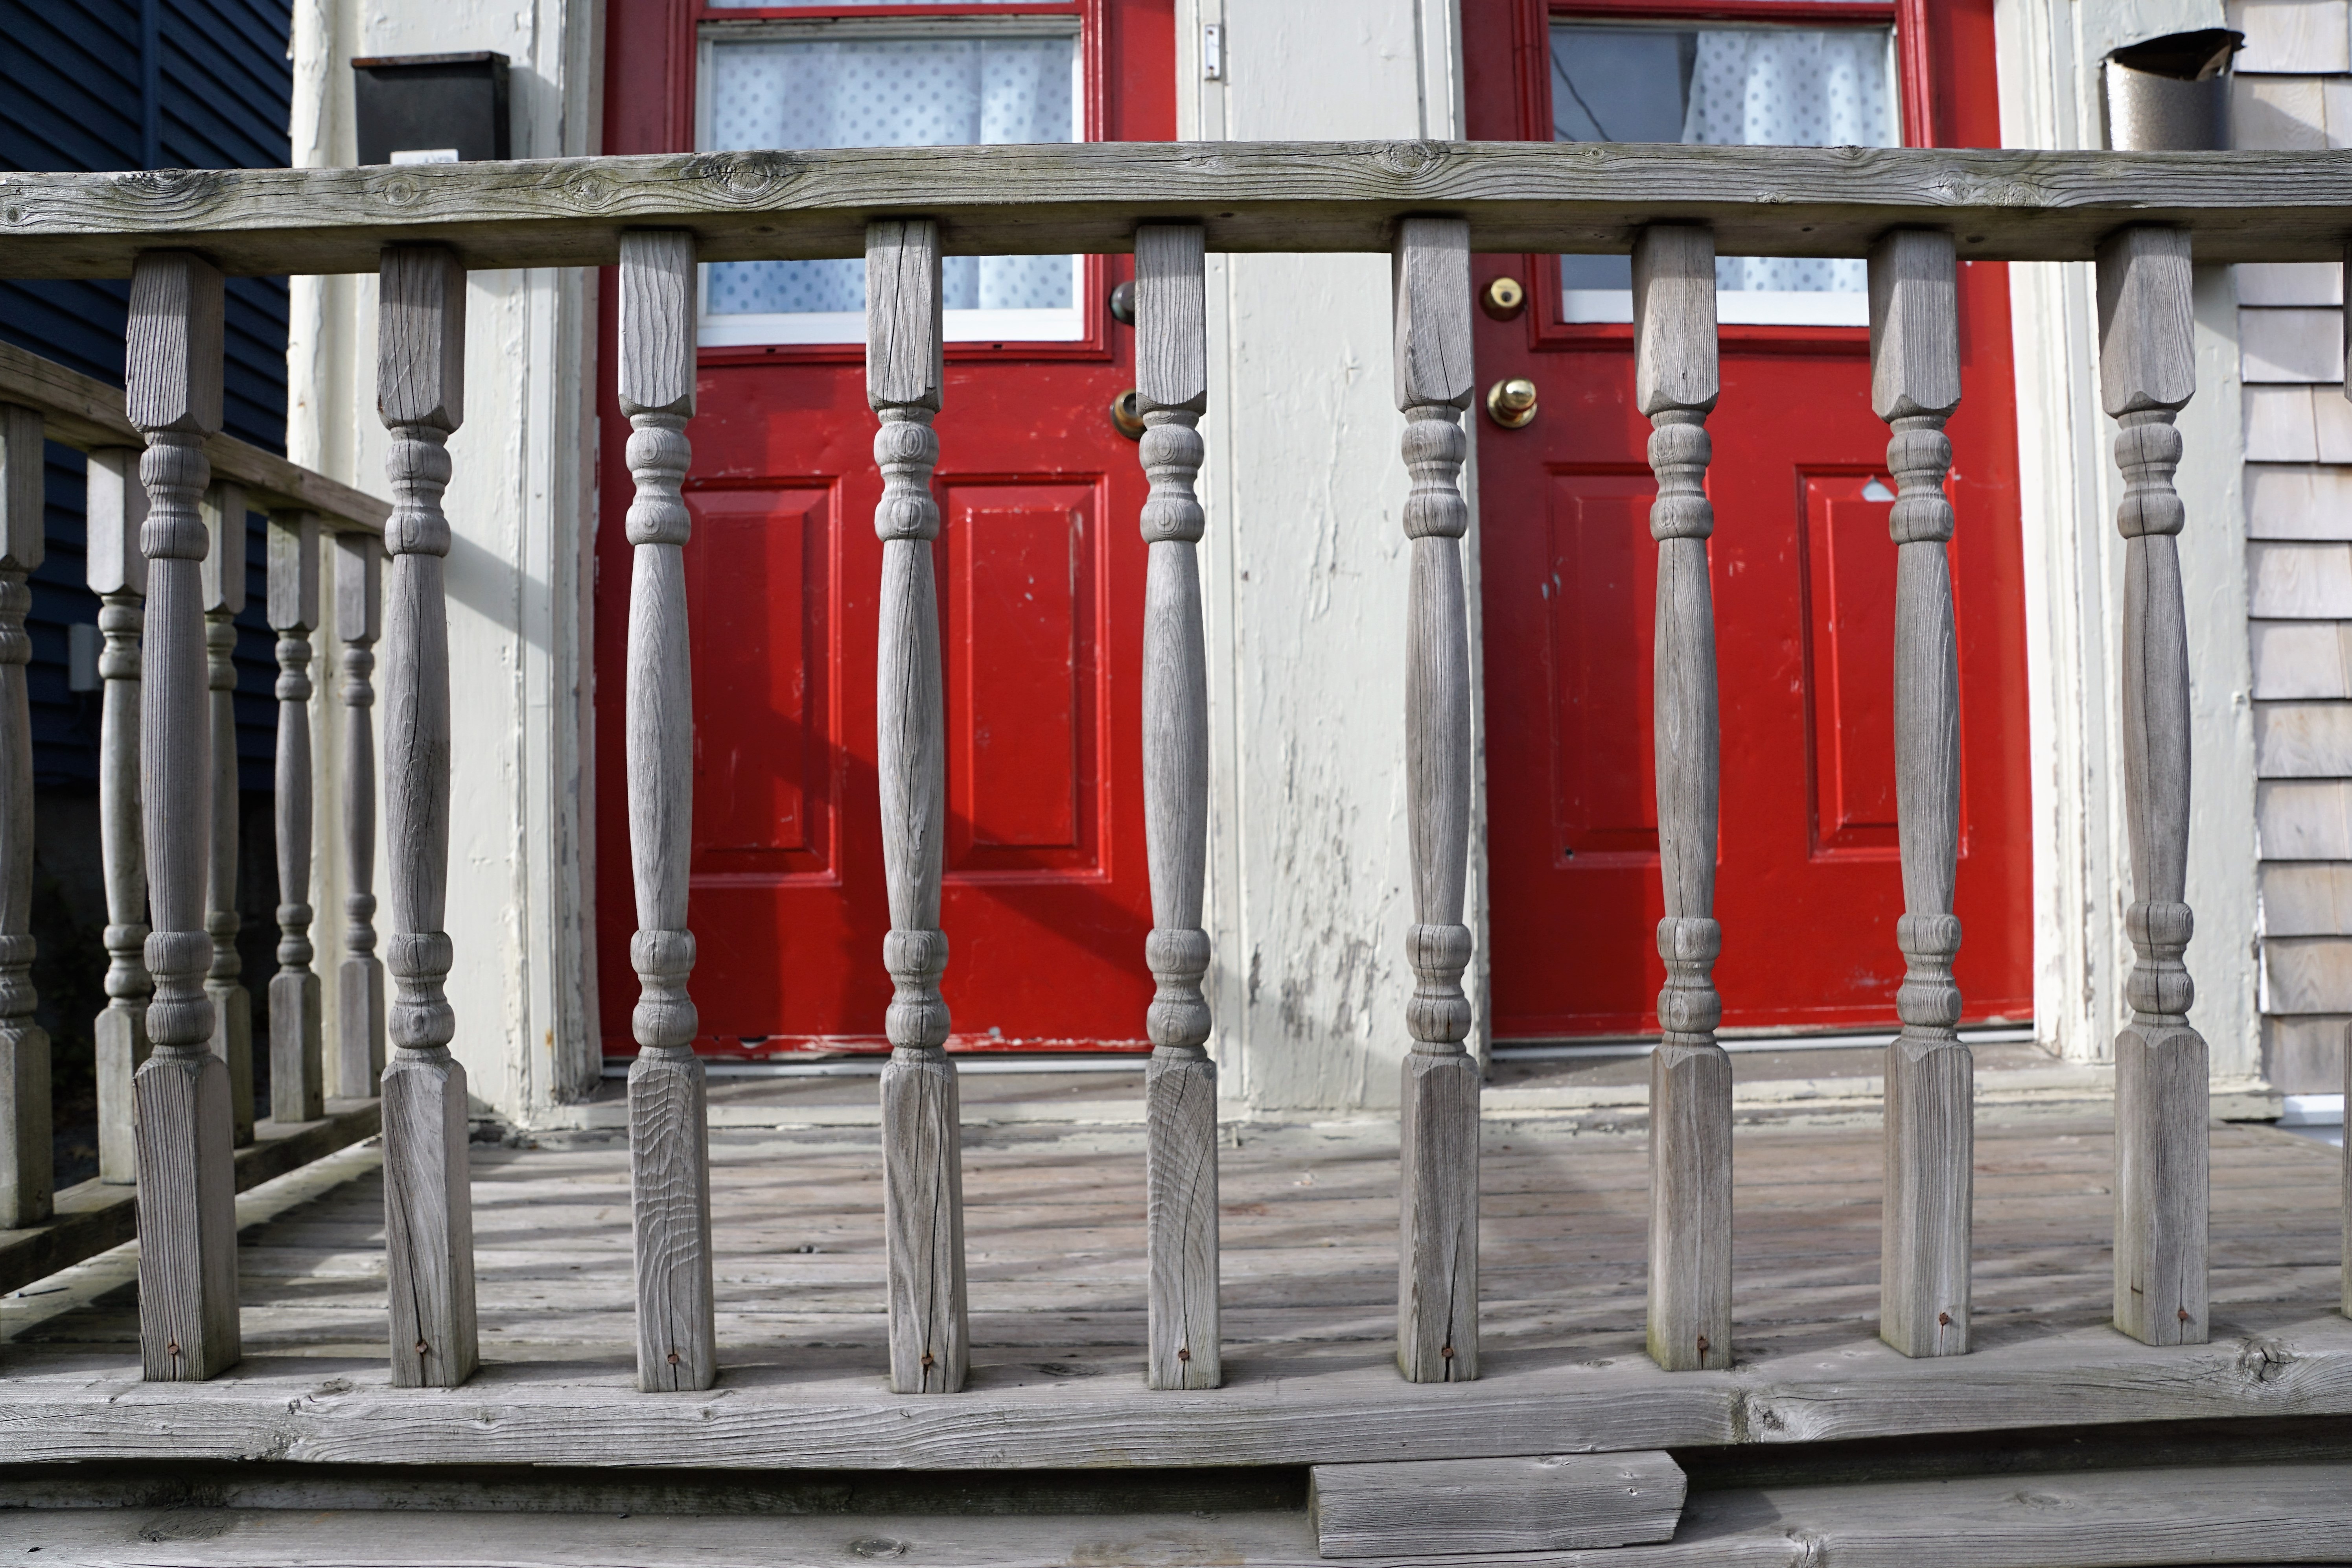
architecture, wood, road, street, window, alley, home, wall, railing, red, color, facade, gate, door, woods, urban area